Kuka Parray

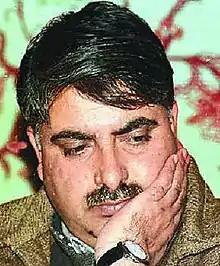

Mohammad Yusuf Parray, better known as Kuka Parray,also known as Jamsheed Shirazi, was a former Member of the Legislative Assembly in Jammu and Kashmir and the founder of the Jammu & Kashmir Awami League. He was a Kashmiri folk singer, before he founded the pro-government militia, "Ikhwan-ul-Muslemoon", that targeted militants. His death was considered a major blow to the Indian forces in their fight against the insurgents in Jammu and Kashmir. The then Chief Minister, Mufti Mohammad Sayeed, described his murder as "a setback to the peace process".